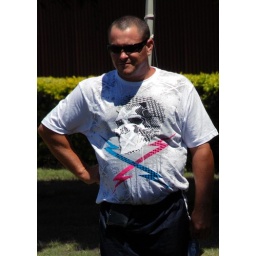
a bloke wandering around in a &amp;quot;T&amp;quot; shirt than might be mistaken for a mirror image.